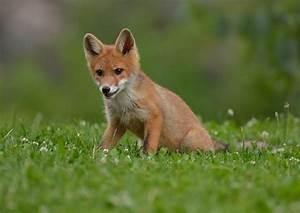
dog